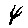
Label: 4